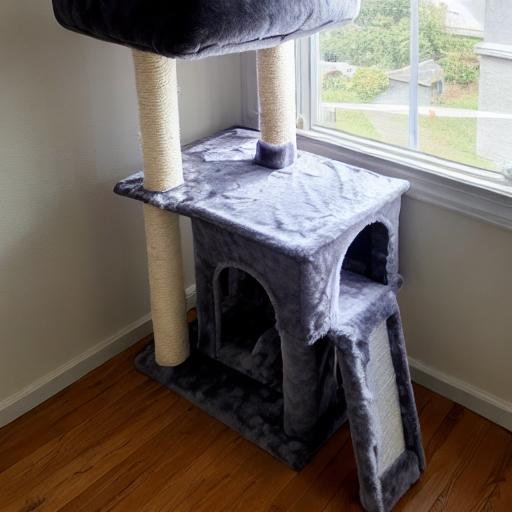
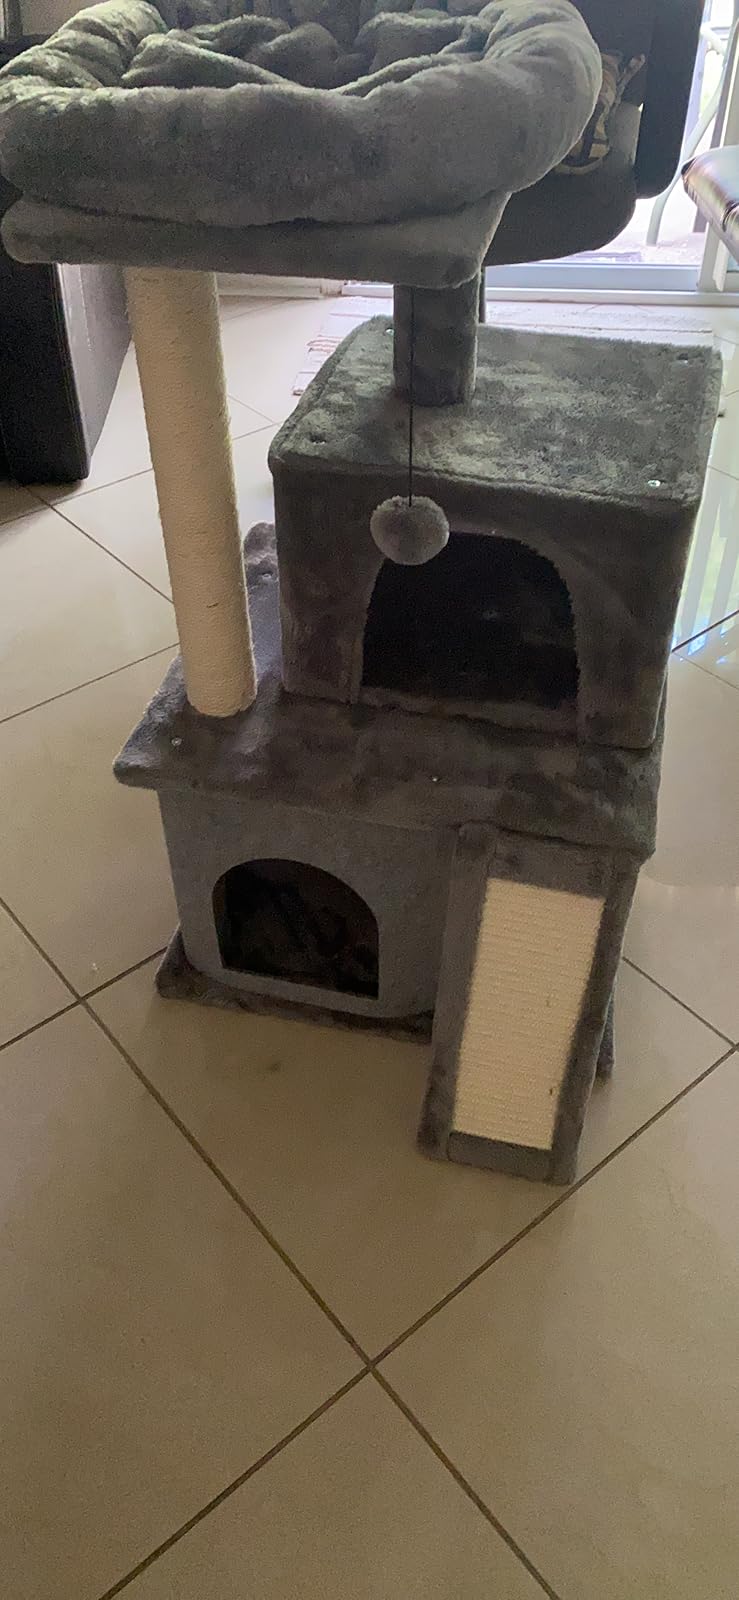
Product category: items_cat tree
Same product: no